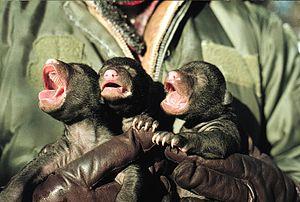
L'ours noir, aussi appelé baribal, est l'ours le plus commun en Amérique du Nord. Il se rencontre dans une aire géographique qui s'étend du nord du Canada et de l'Alaska au nord du Mexique, et des côtes atlantiques aux côtes pacifiques de l'Amérique du Nord. Il est présent dans un bon nombre d'États américains et dans toutes les provinces canadiennes. Il préfère les forêts et les montagnes où il trouve sa nourriture et peut se cacher. La population d'ours noirs était sans doute de deux millions d'individus autrefois. Aujourd'hui, l'on estime qu'il existe entre 500 000 et 750 000 ours noirs sur ce continent. Longtemps chassé pour sa fourrure, il subit aujourd'hui la réduction de son milieu naturel par l'humain. La population de l'ours noir est généralement stable.